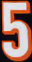
Number: 5